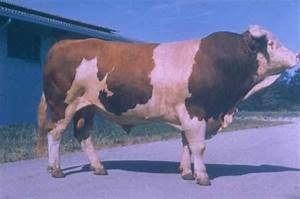
Label: cow